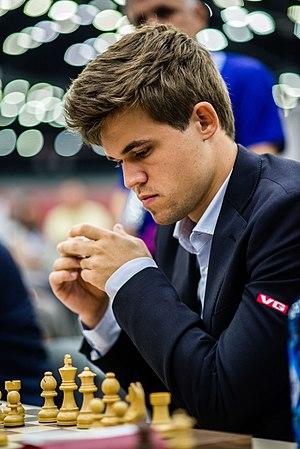
La Fédération internationale des échecs décerne plusieurs titres basés sur la performance des joueurs d'échecs, y compris le titre très prisé de grand maître international. Les titres internationaux nécessitent généralement une combinaison de classement Elo et de normes. Une fois attribués, les titres FIDE sont conservés à vie, bien qu'un titre puisse être révoqué dans des circonstances exceptionnelles. Les titres mixtes peuvent être obtenus par tous les joueurs, tandis que les titres féminins sont réservés aux joueuses. Une joueuse forte peut avoir un titre dans les deux systèmes.
Sven Magnus Øen Carlsen, né le 30 novembre 1990 à Tønsberg en Norvège, est un joueur d'échecs norvégien, grand maître international, nᵒ 1 mondial au classement Elo, et champion du monde en titre.